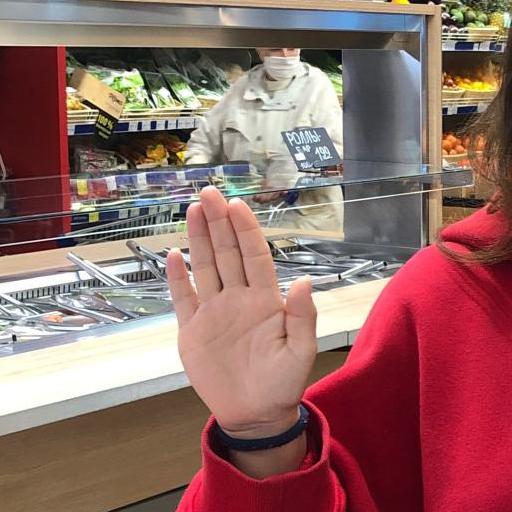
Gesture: stop